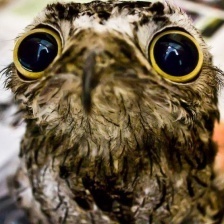
Species: GREAT POTOO
Scientific name: NYCTIBIUS GRANDIS